Dar Aziza

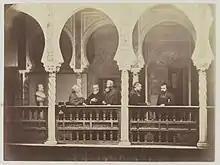
The upper galleries between 1856 and 1857

The palace was originally on a sloping site and had several stories. Its original ground floor, somewhat like a basement, contained storerooms, kitchens, stables, and shops along its exterior, but these have since disappeared and the floor above it has become the ground floor. The main building is a two-story structure centered around an internal square courtyard (the "wast ad-dar" or 'center of the house'). The courtyard is ringed on all four sides by a two-story gallery with pointed horseshoe arches supported on marble columns. Diverse ceramic tiles, carved stucco, lattice windows, and a fountain are used for decoration, with the decoration generally increasing in richness on the upper level. The rooms of the upper story are also grander and included the main reception hall. A grand staircase leads from the floor of this courtyard to an annex, the "dwira" (also transliterated as "douira", meaning a smaller house or apartment), which was partly demolished in the 19th century. The grand staircase itself is unusual in North African domestic architecture of this period and suggests that the builders may have been familiar with European architecture.